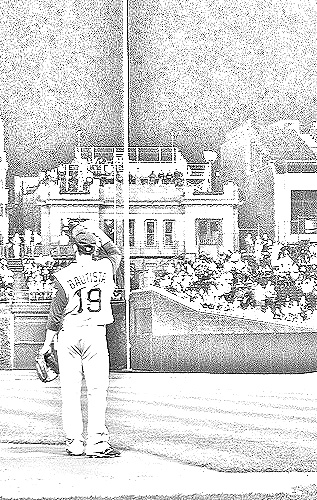
Portrait style: Sketch Portrait